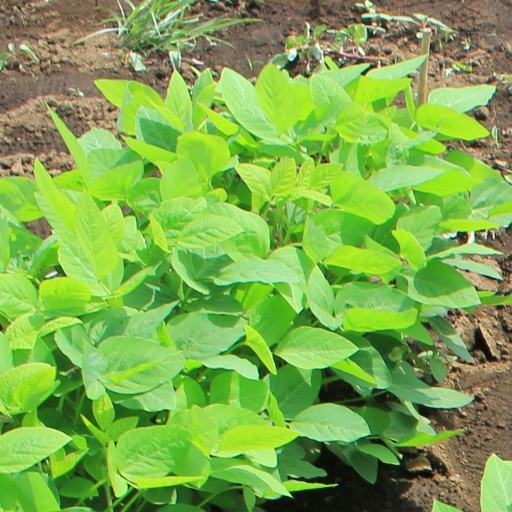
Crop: soybean